Randy Moss Motorsports

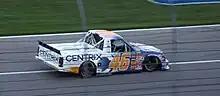
Kraig Kinser's No. 46 truck qualifying at Texas in 2006

The truck now numbered as No. 25 made its debut as the No. 47 in 2000 at the Bully Hill Vineyards 150. Morgan's father Charles drove the truck to an eighteenth-place finish.